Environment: real
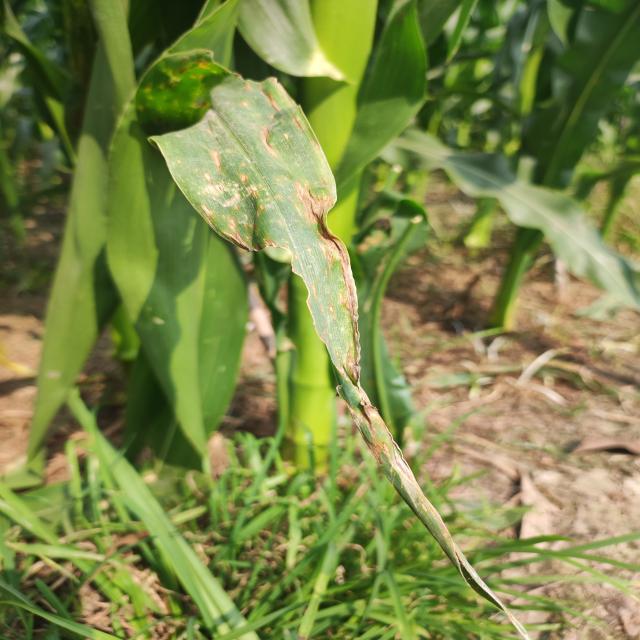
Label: northern_corn_leaf_blight